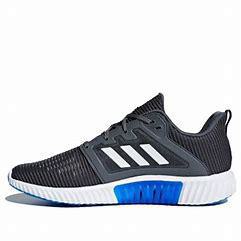
Brand: adidas
Model: Climacool Vent